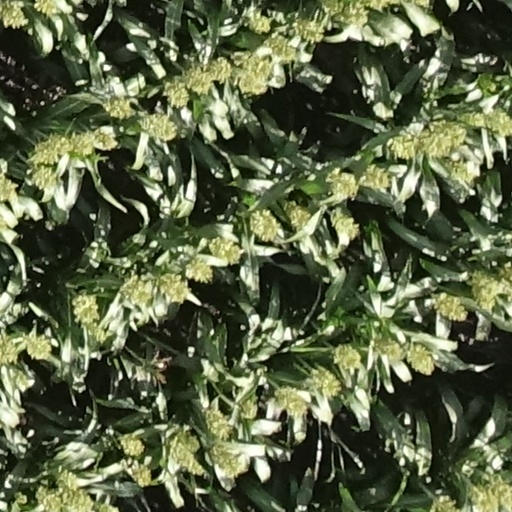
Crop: sorghum